Frederick Mathushek

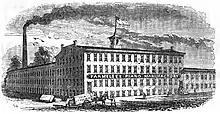
Parmelee's Piano Manufactory, 1865

In 1866 Morris Steinert, who had a music store in New Haven, Connecticut and was a stocking agent for Mathushek & Kuhner, convinced Mathushek to move from New York to superintend a piano manufacturing company newly organized as the Mathushek Piano Manufacturing Company, on Orange Street, between Chapel and Crown street. Steinert and his co-investors soon sold their interest in the company at a loss. In his 1902 biography, Steinert blamed their lack of success on inexperience in manufacturing and advertisement, as well as "certain difficulties regarding [their] Superintentent"; according to an 1882 account written by Mathushek's grandson, ownership of the company passed to Henry S. Parmelee, who he wrote had been involved from the start but "managed, by certain means...to obtain control of all the stock except that belonging to...Mathushek".